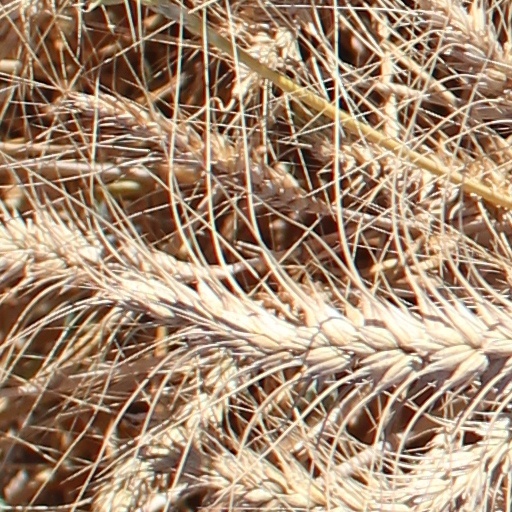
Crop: wheat